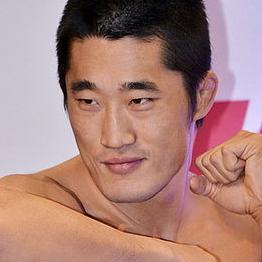
Age: 30